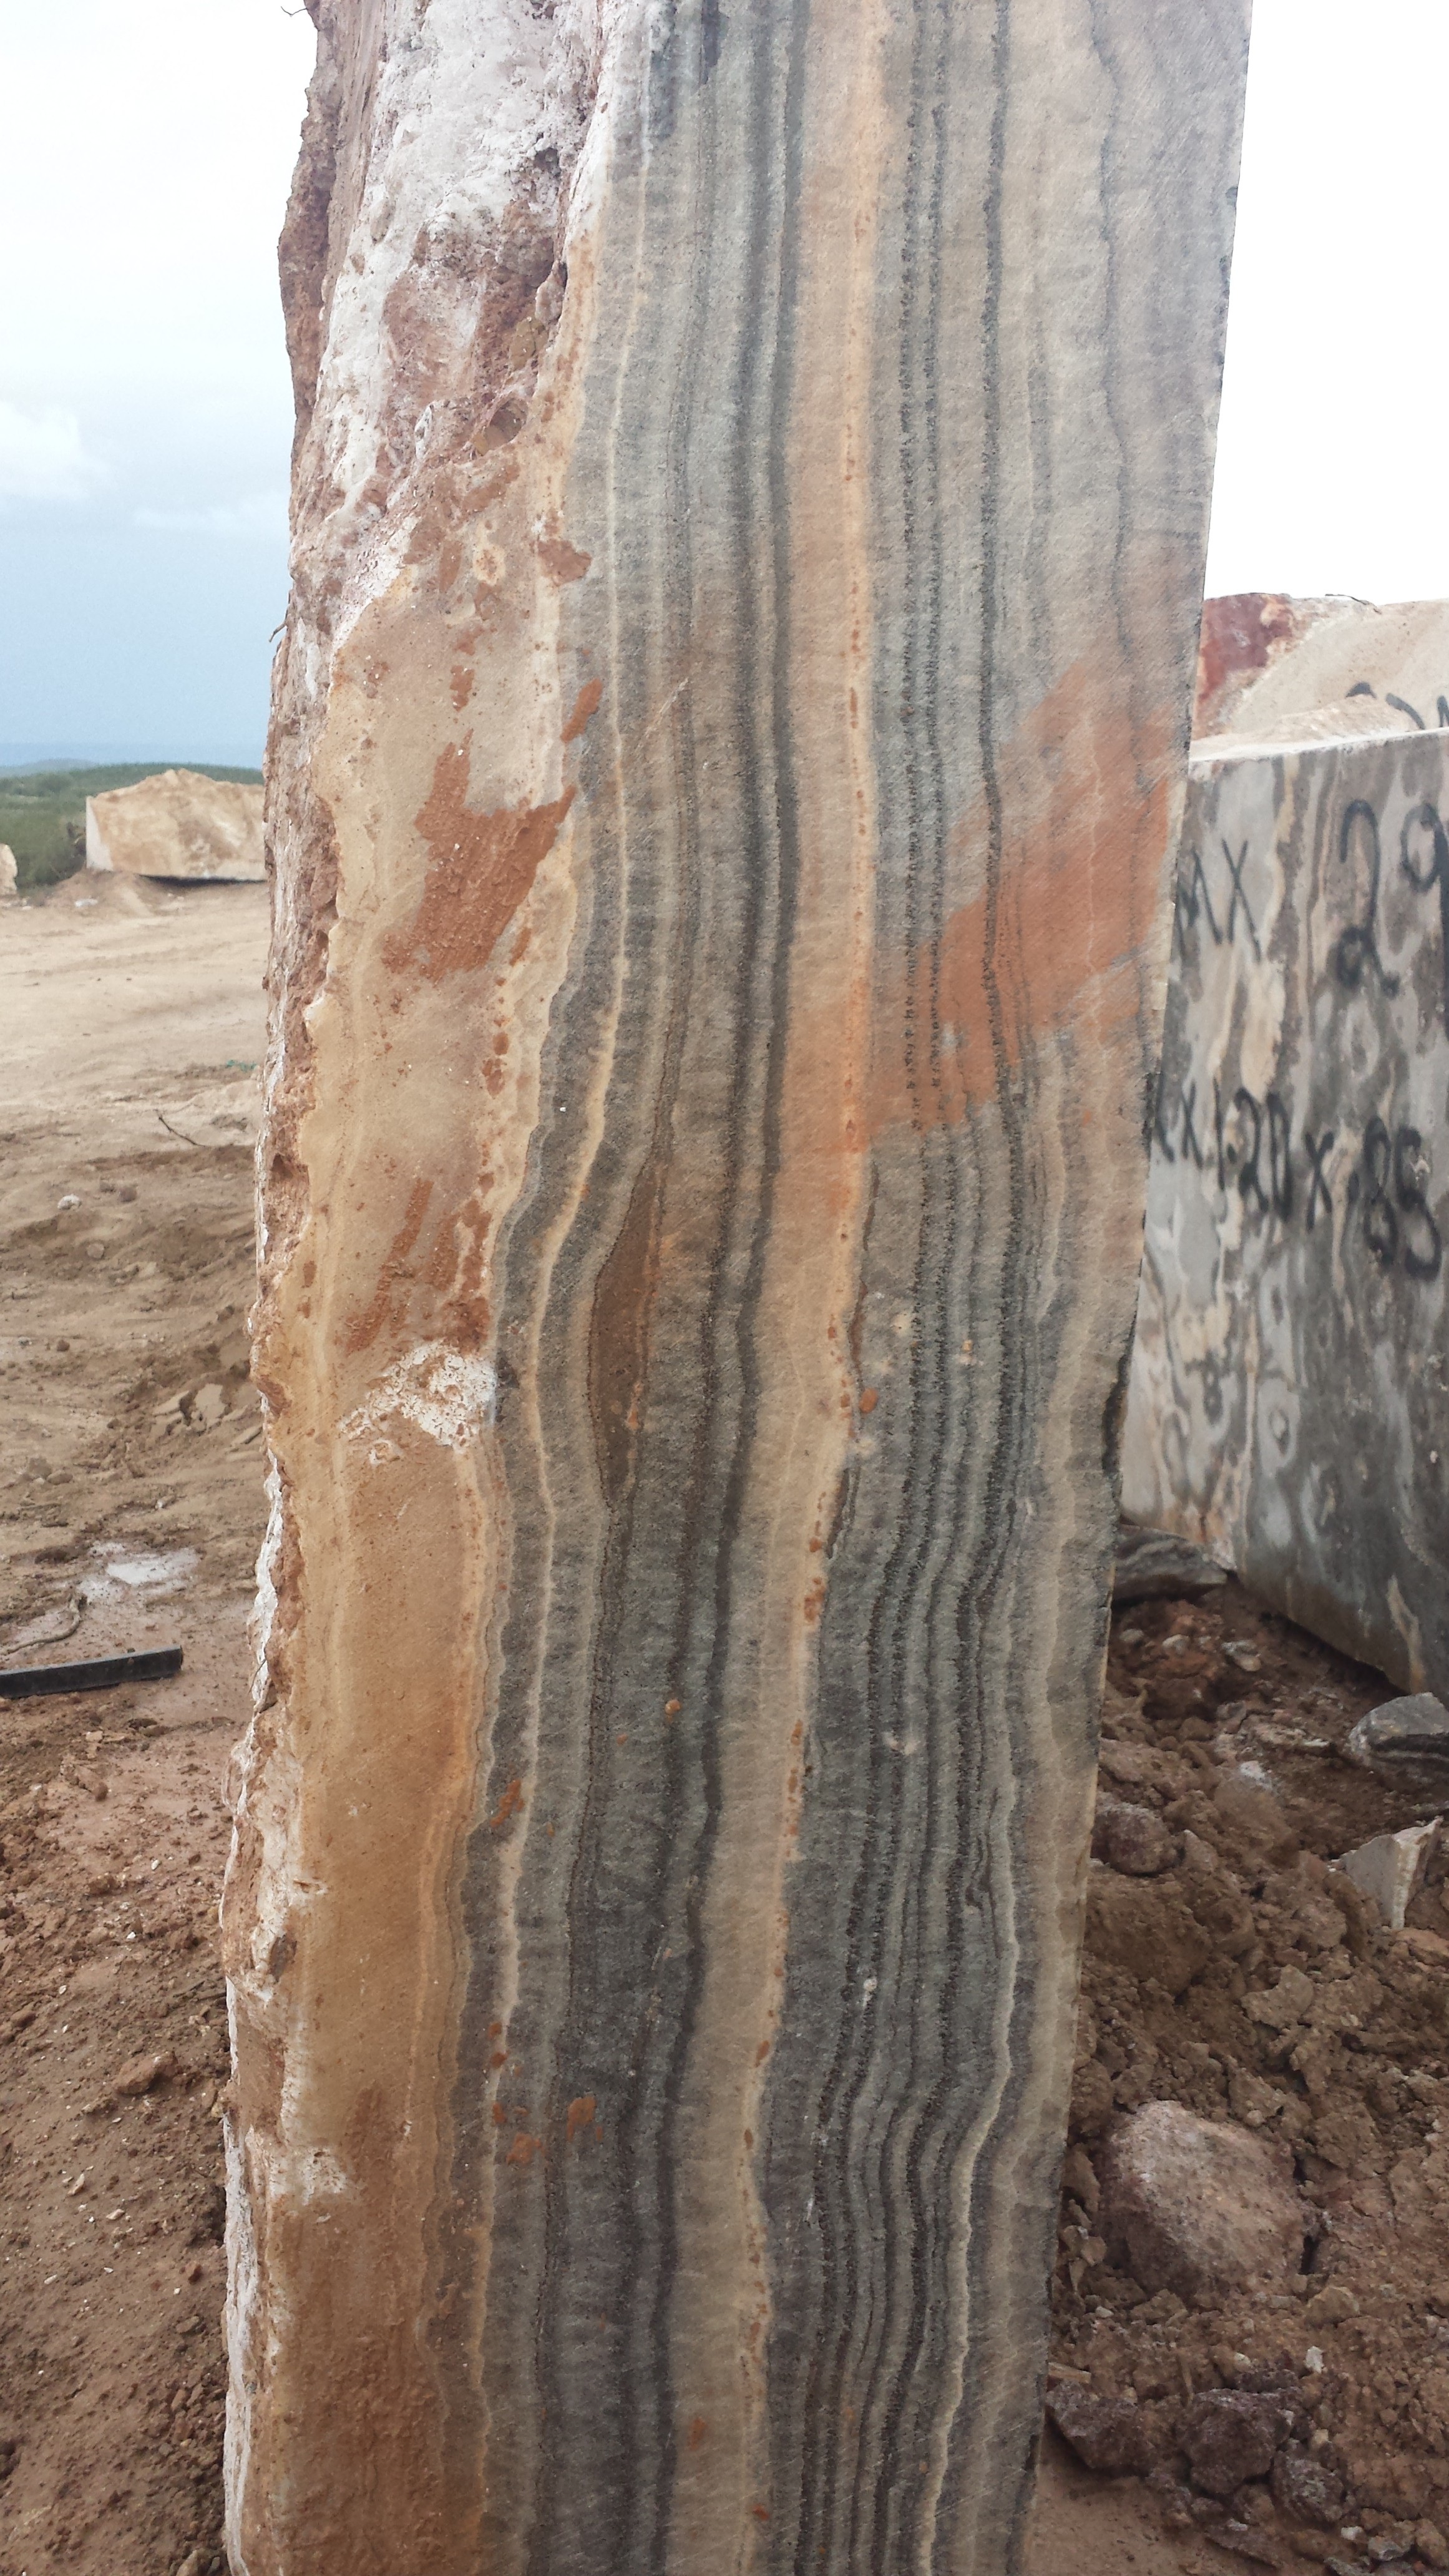
tree, rock, wood, trunk, formation, soil, terrain, material, geology, ancient history